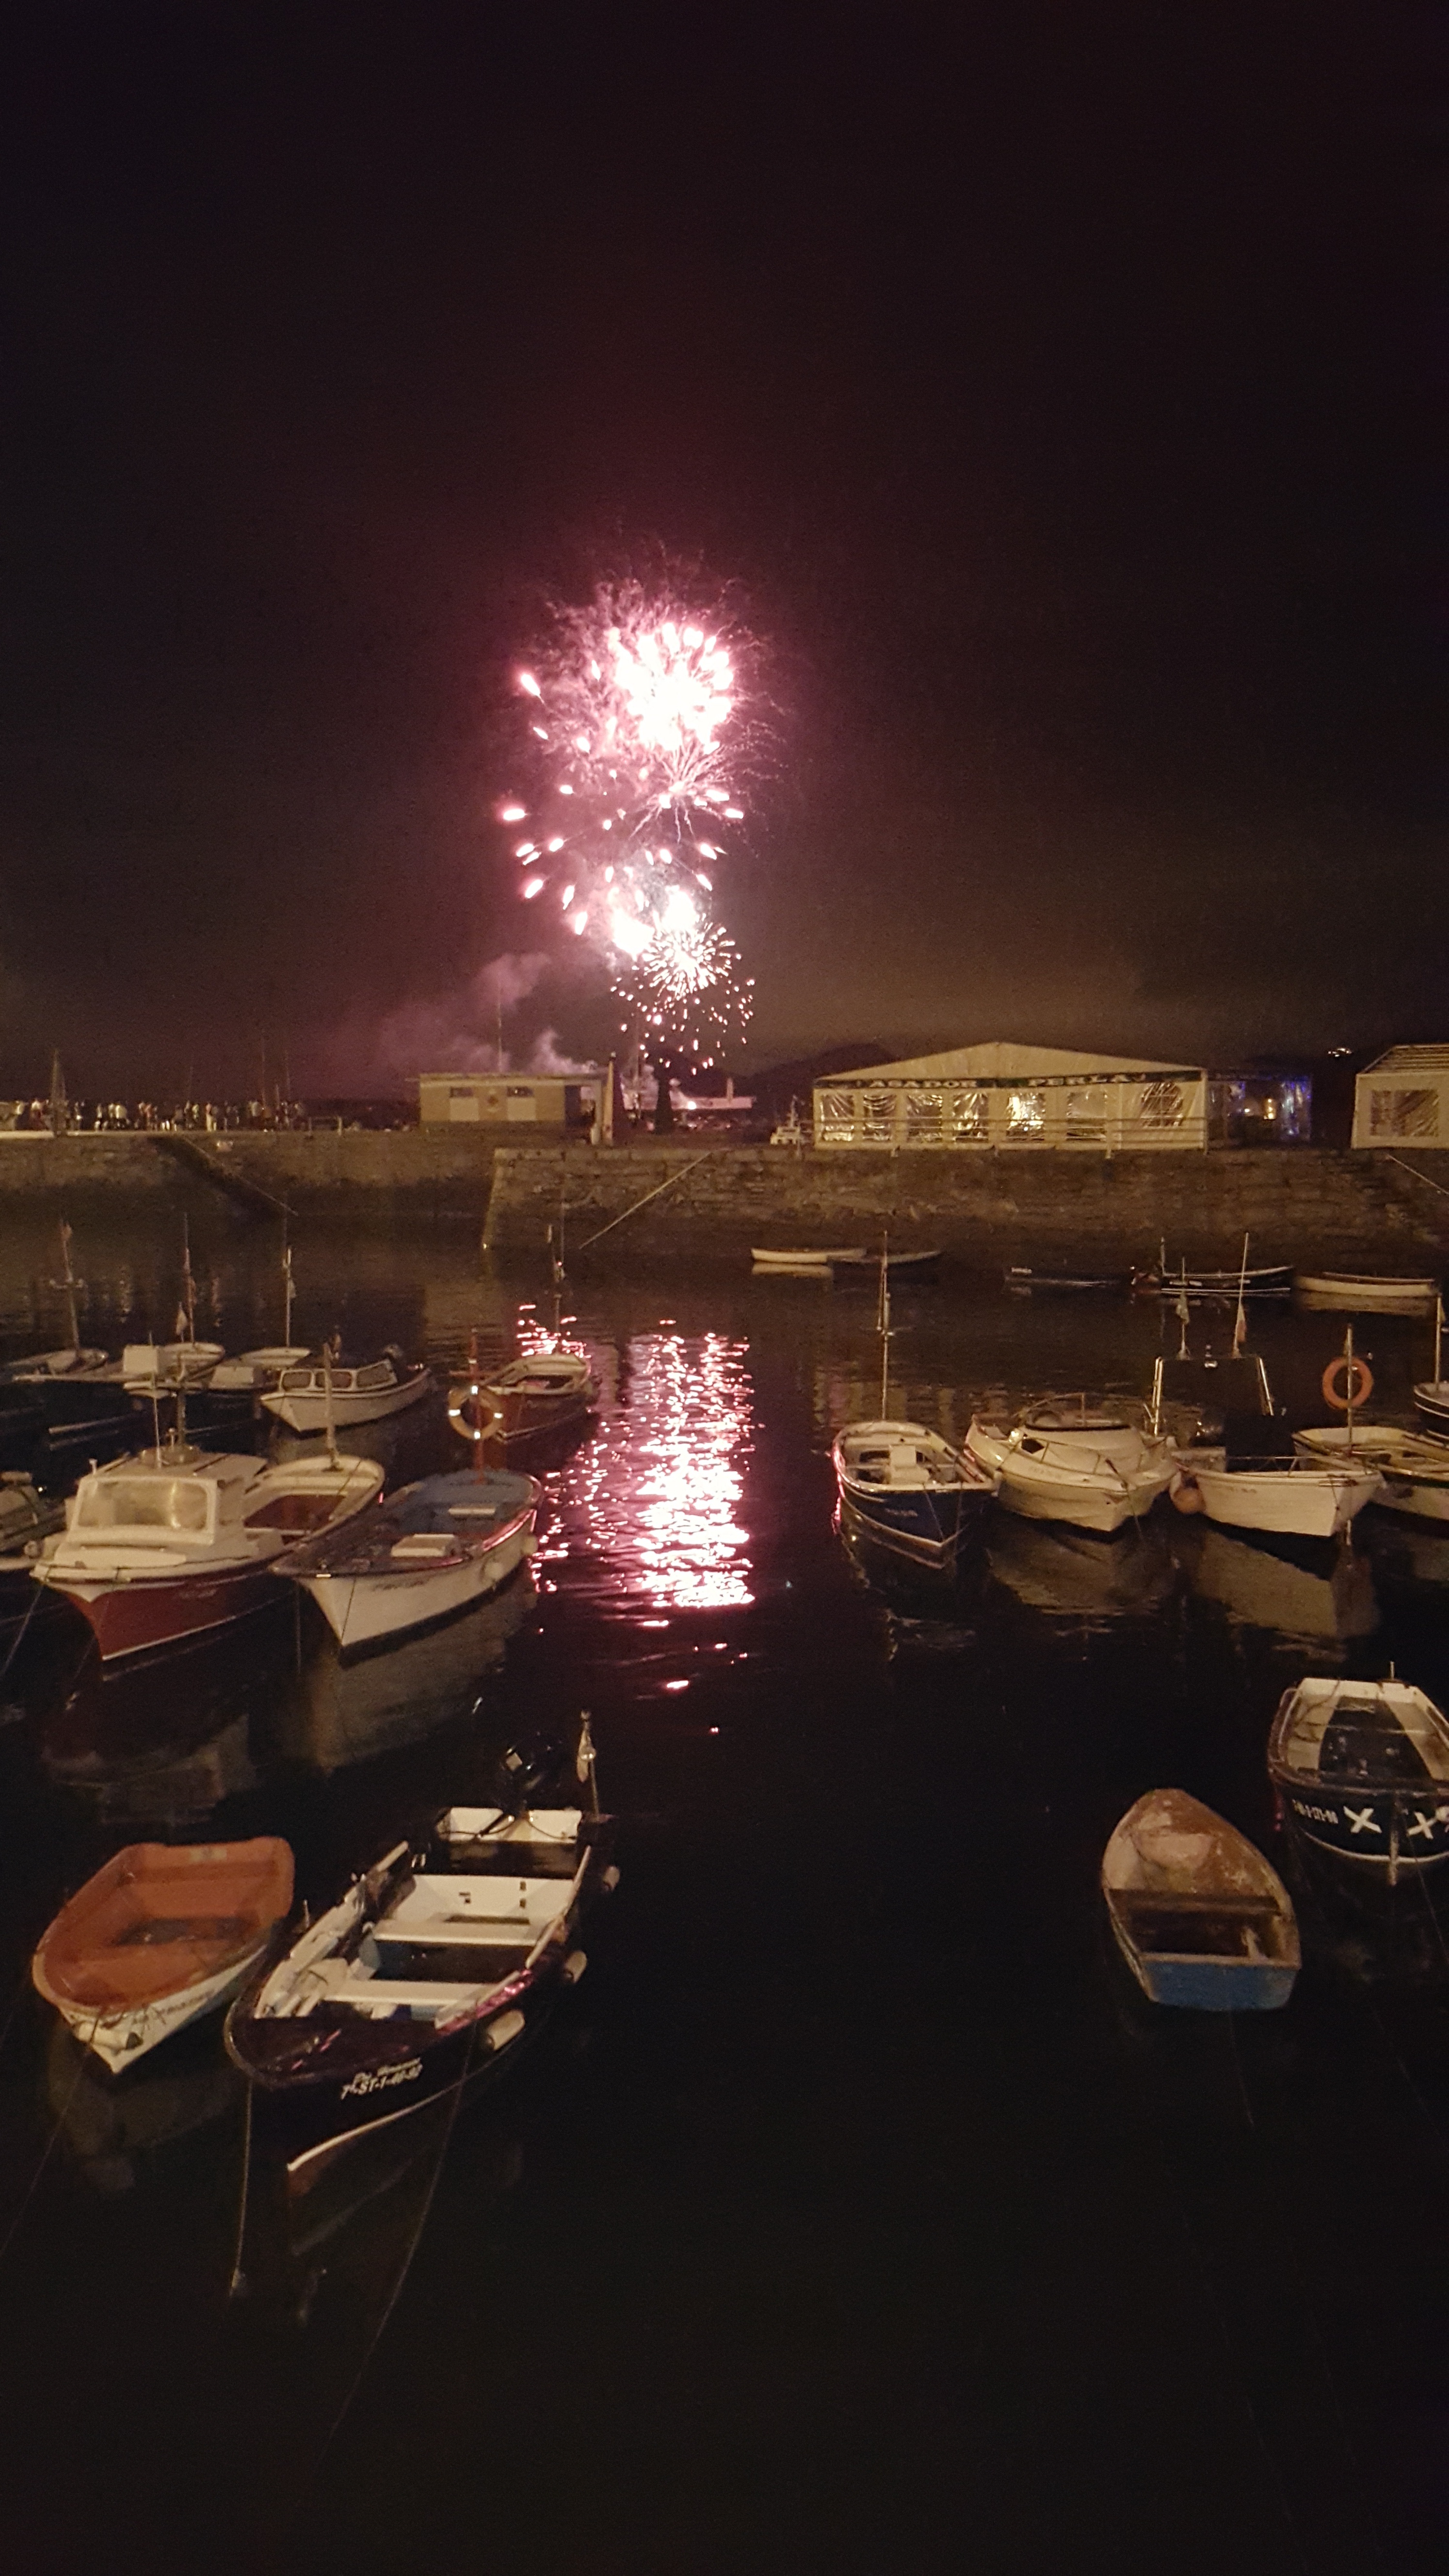
boat, night, dusk, firework, evening, reflection, fireworks, spain, cantabria, castro, event, marinero, urdiales, fuegos atificiales